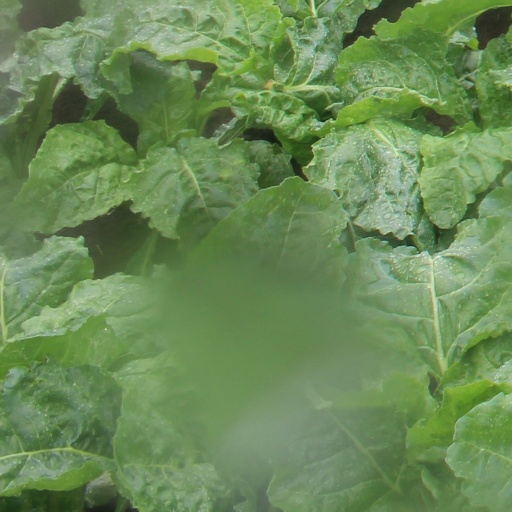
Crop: sugar beet